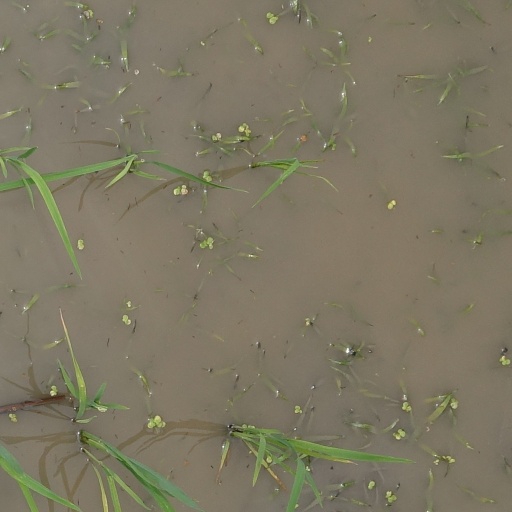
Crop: rice